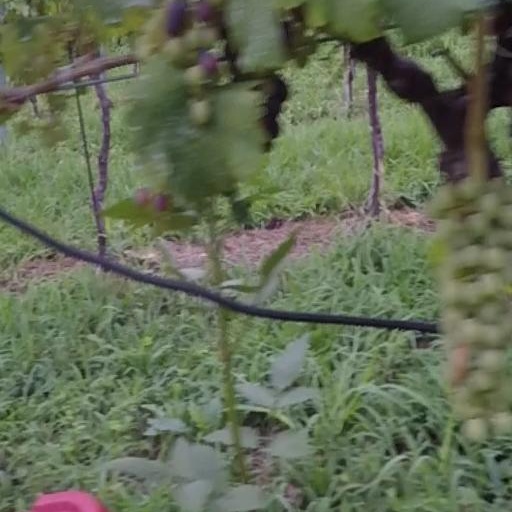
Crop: grape